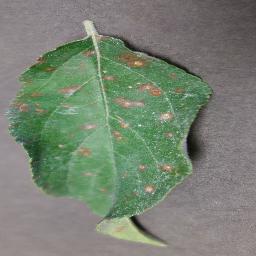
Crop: apple
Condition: cedar_rust